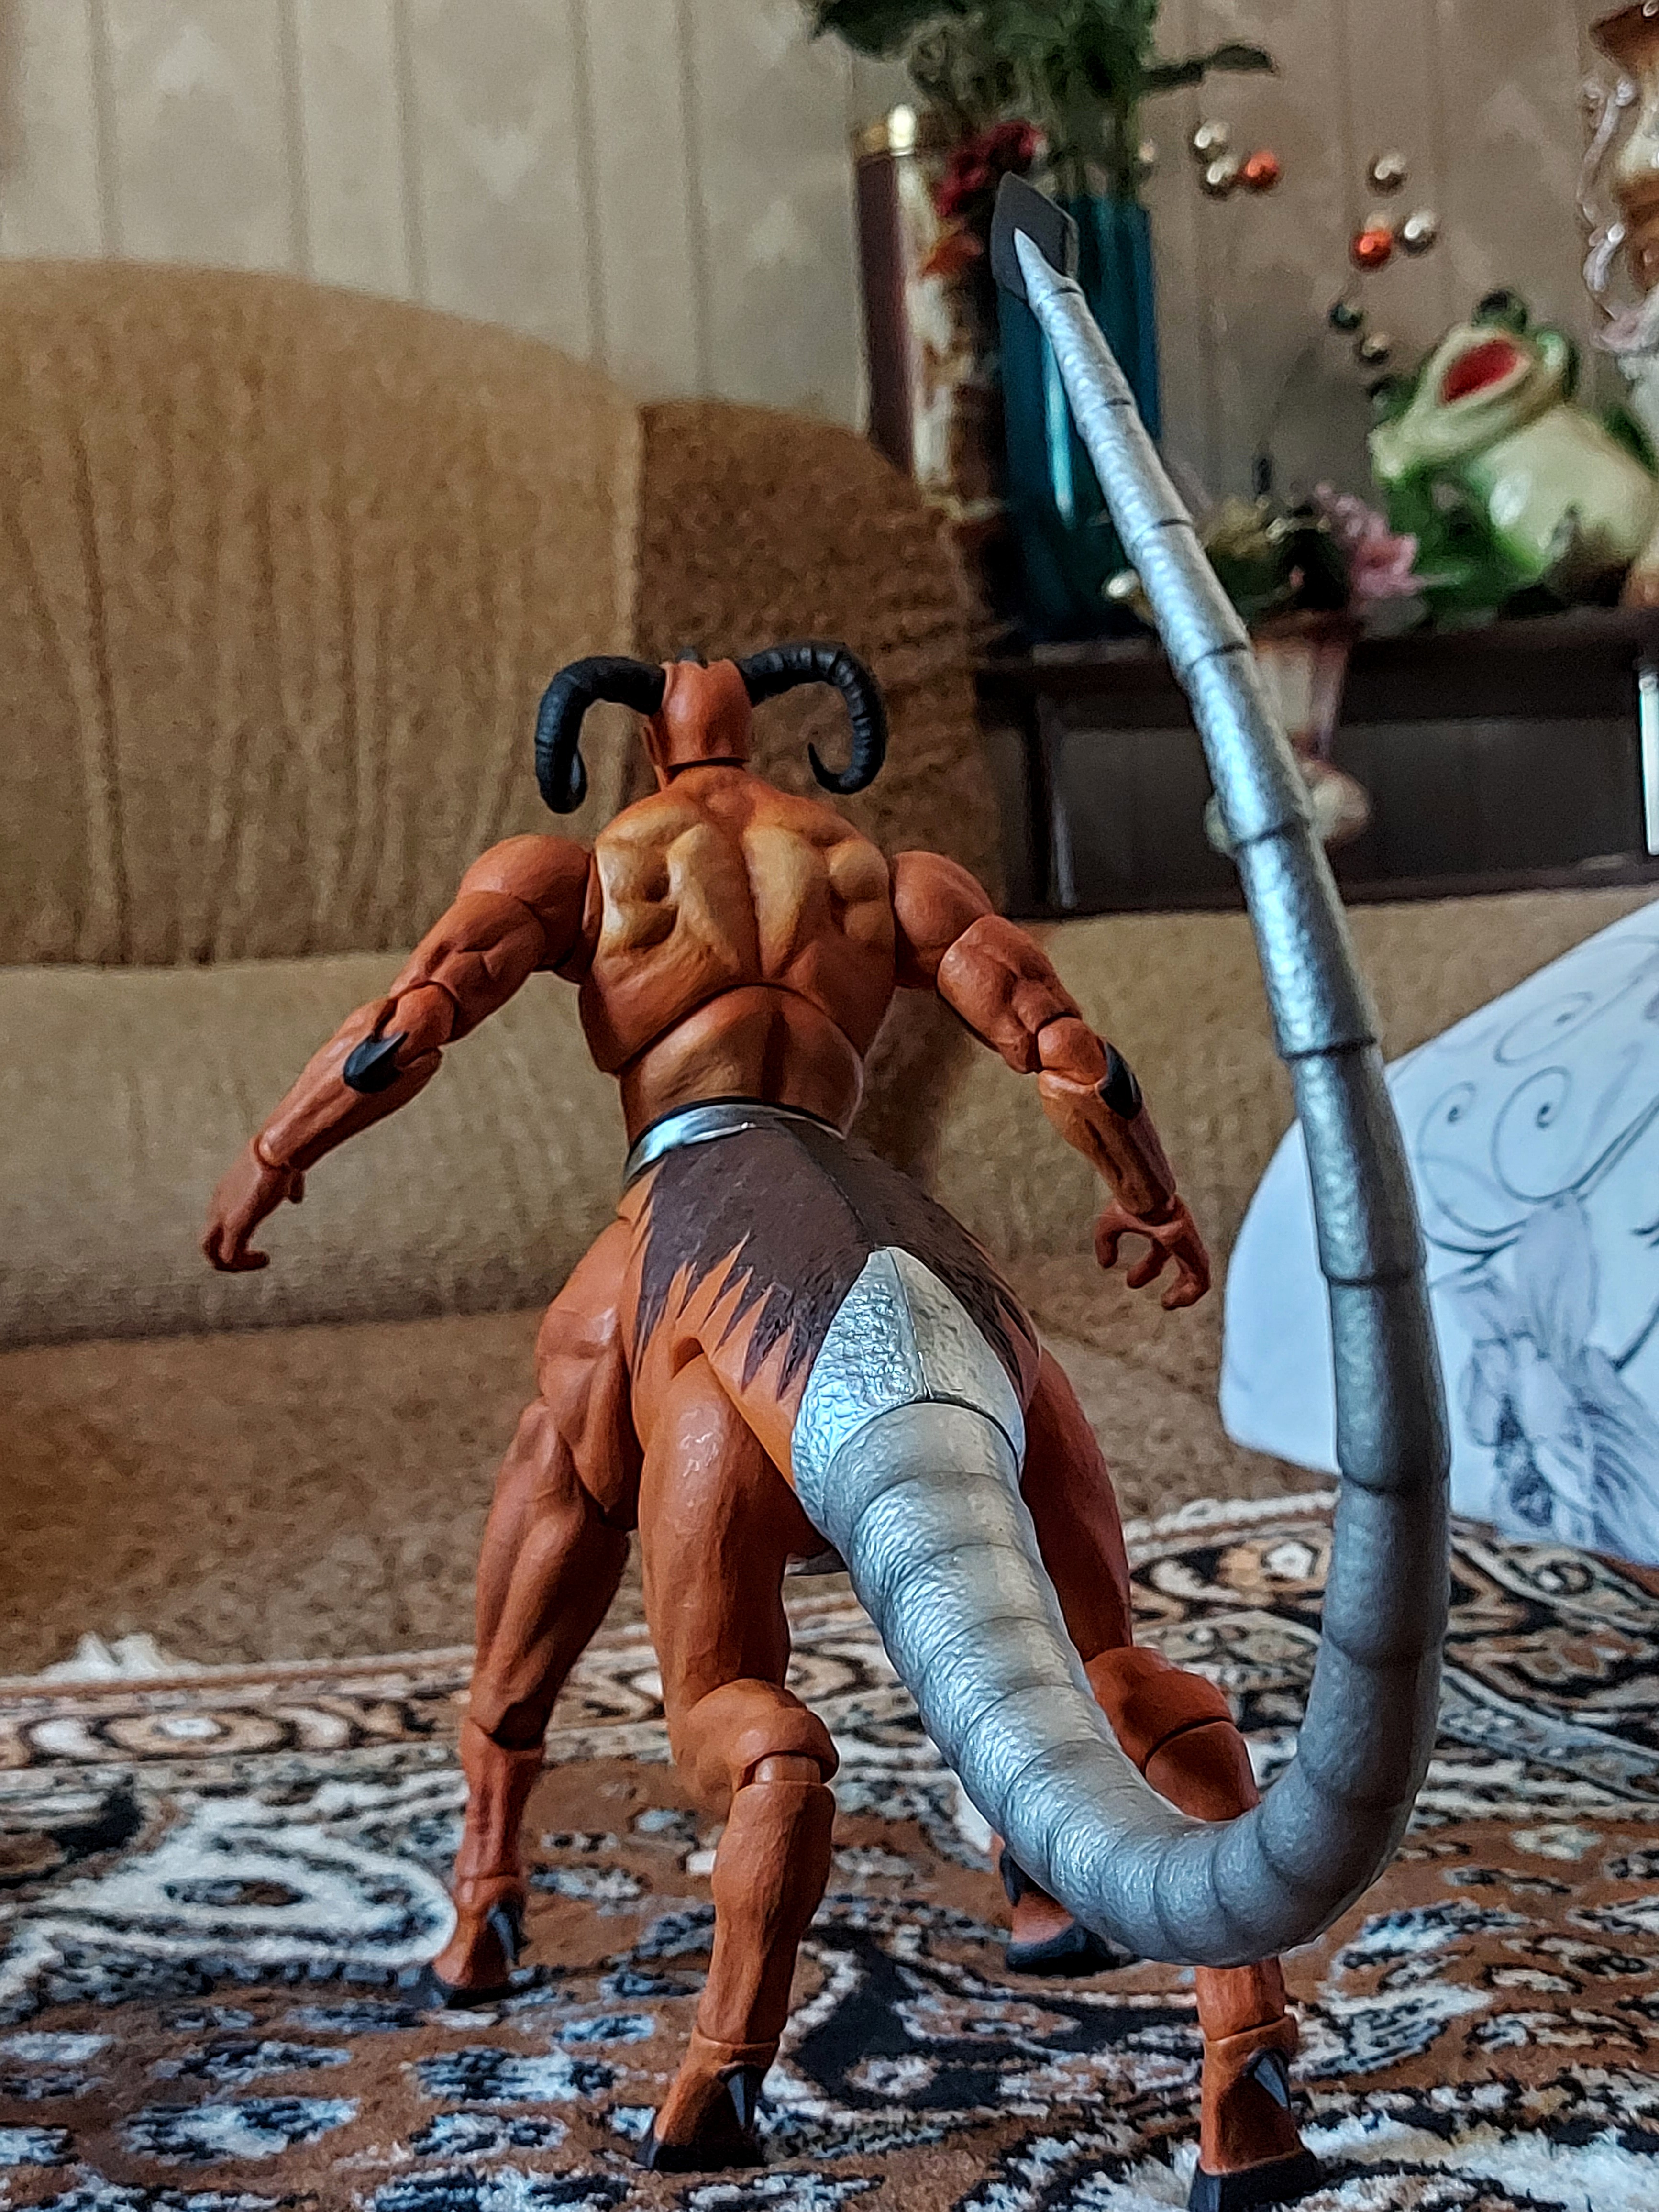
Shokan, storm, collectibles, warrior, fighter, action, figure, chest, thigh, Barechested, art, leisure, human leg, toy, trunk, event, electric blue, performance art, metal, fictional character, fun, mythology, flesh, visual arts, abdomen, facial hair, fiction, underpants, festival, tradition, action figure, sitting, performing arts, vacation